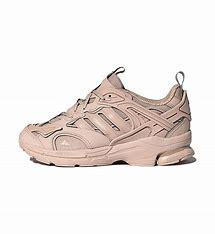
Brand: adidas
Model: Spiritain 2000